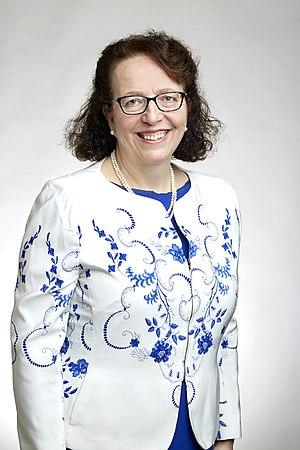
Ingrid Scheffer, née le 21 décembre 1958 à Melbourne est une pédiatre et neurologue australienne spécialisée dans la recherche sur l'épilepsie.